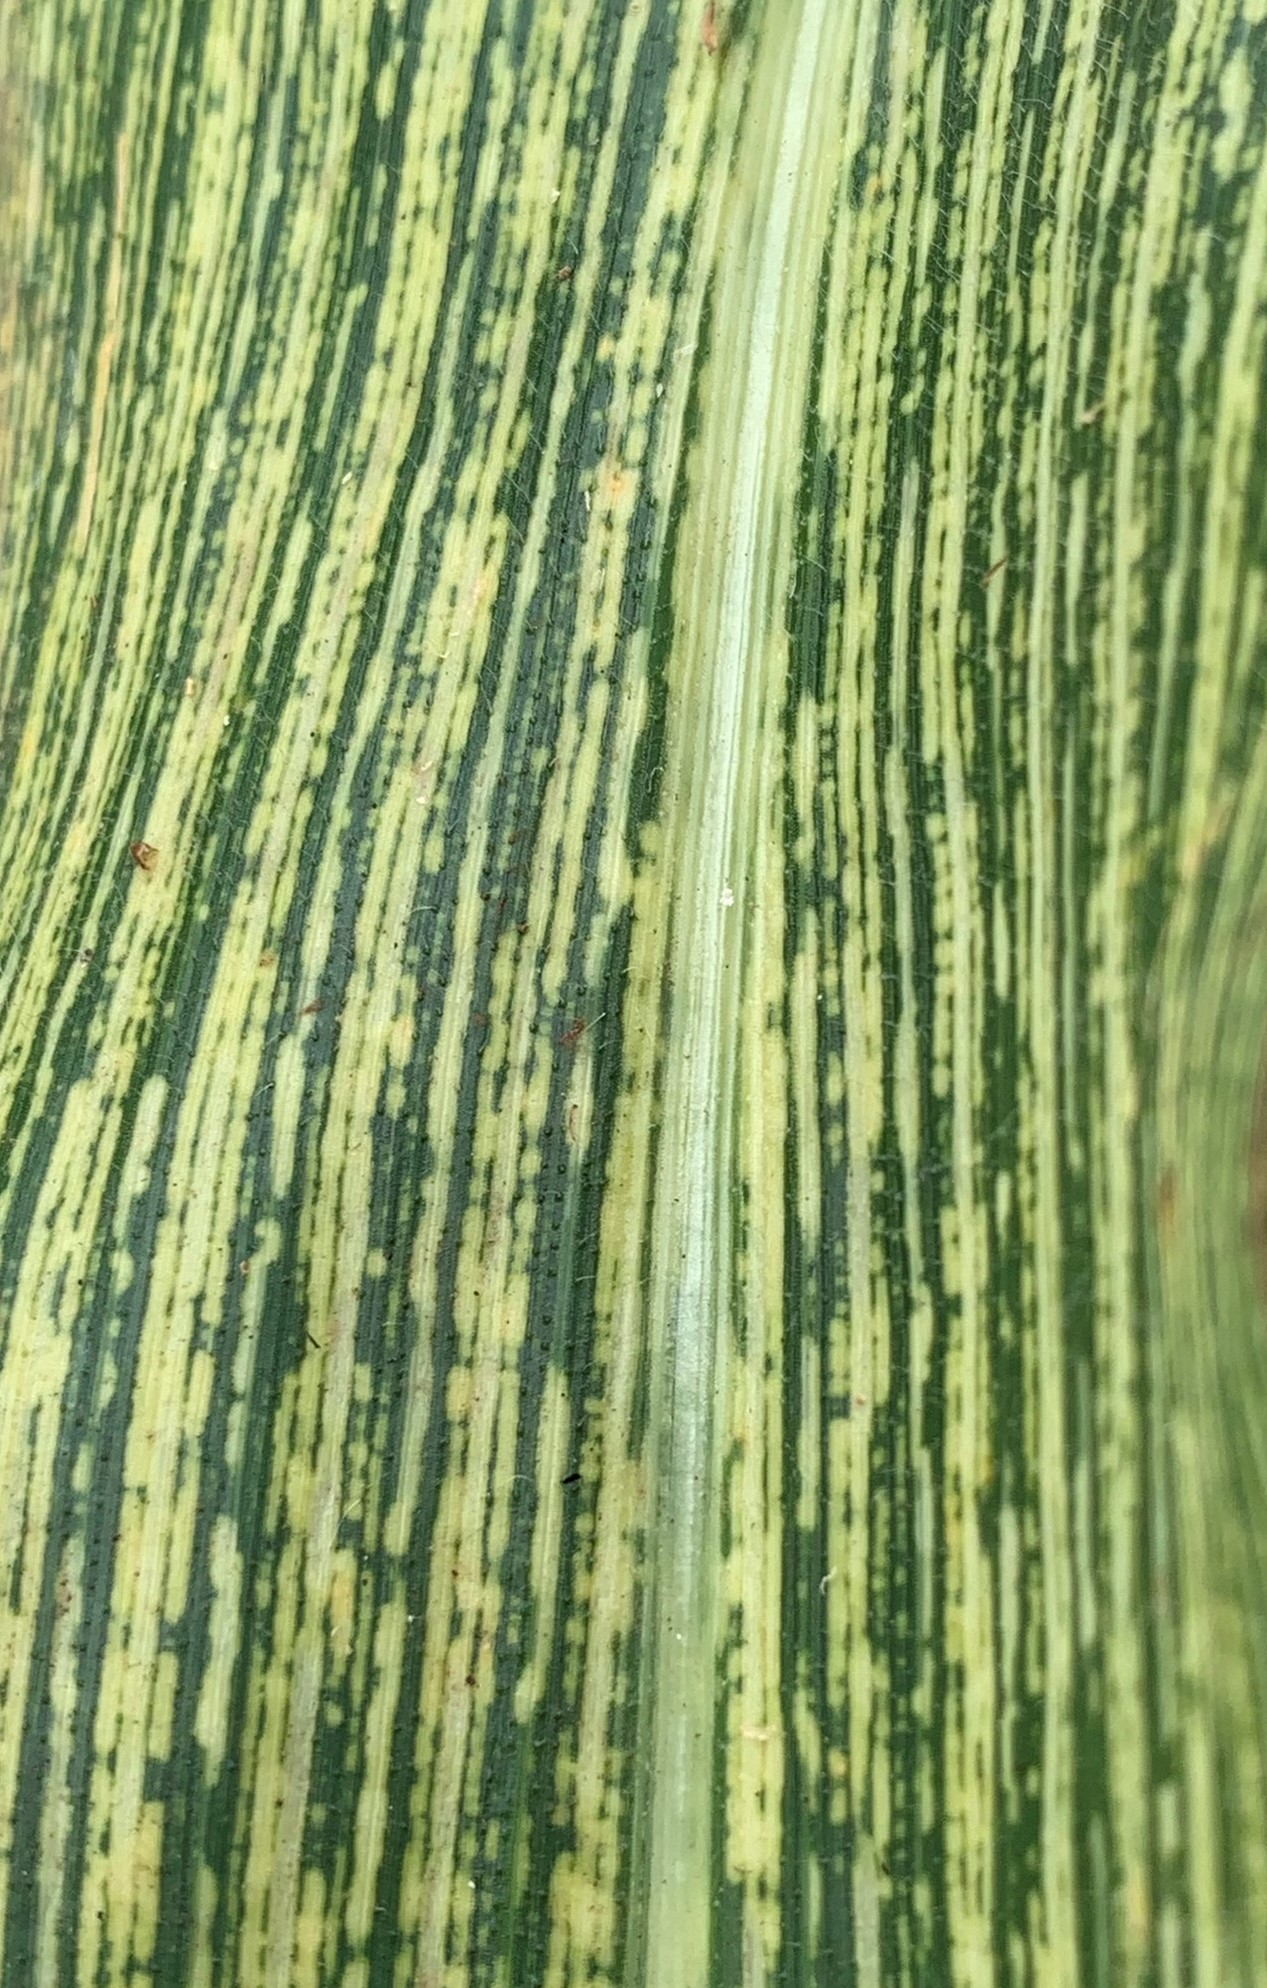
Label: MSV